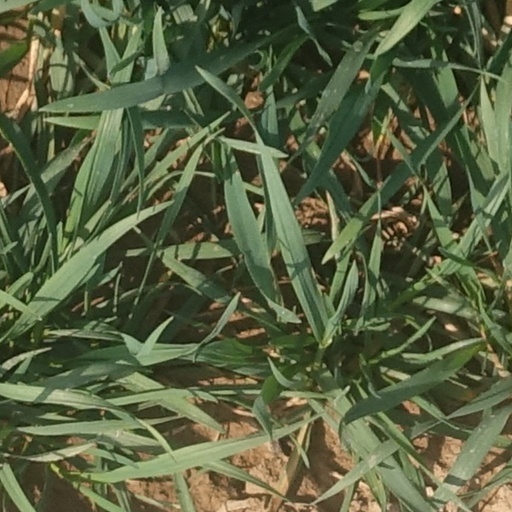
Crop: wheat